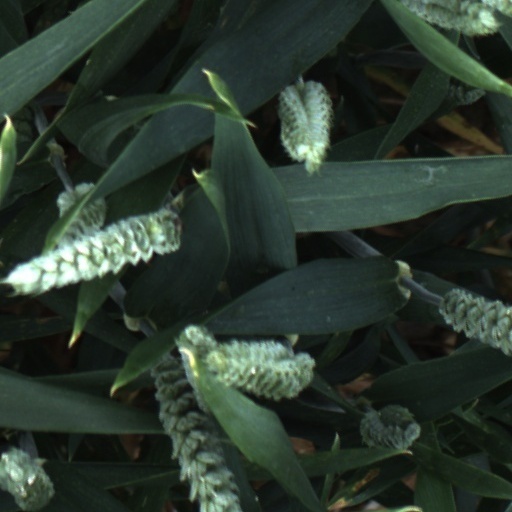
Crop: wheat